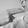
ASL letter: H